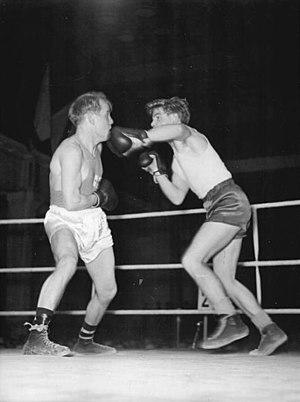
Pentti Hämäläinen est un boxeur finlandais né le 19 décembre 1929 et mort le 11 décembre 1984 à Kotka.